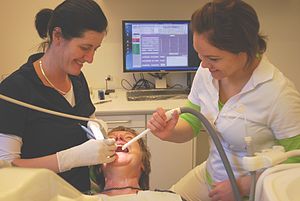
Tandlæge
Tandlæge og hendes klinikassistent
En tandlæge er en person, der er uddannet og autoriseret til at forebygge og behandle sygdomme i mundhule og tænder. En tandlæges arbejde består blandt andet i forebyggende undersøgelser af befolkningens tænder og mundhuleslimhinder med henblik på tidligt at diagnosticere sygdomme, og således forhindre større indgreb i mundhulen.